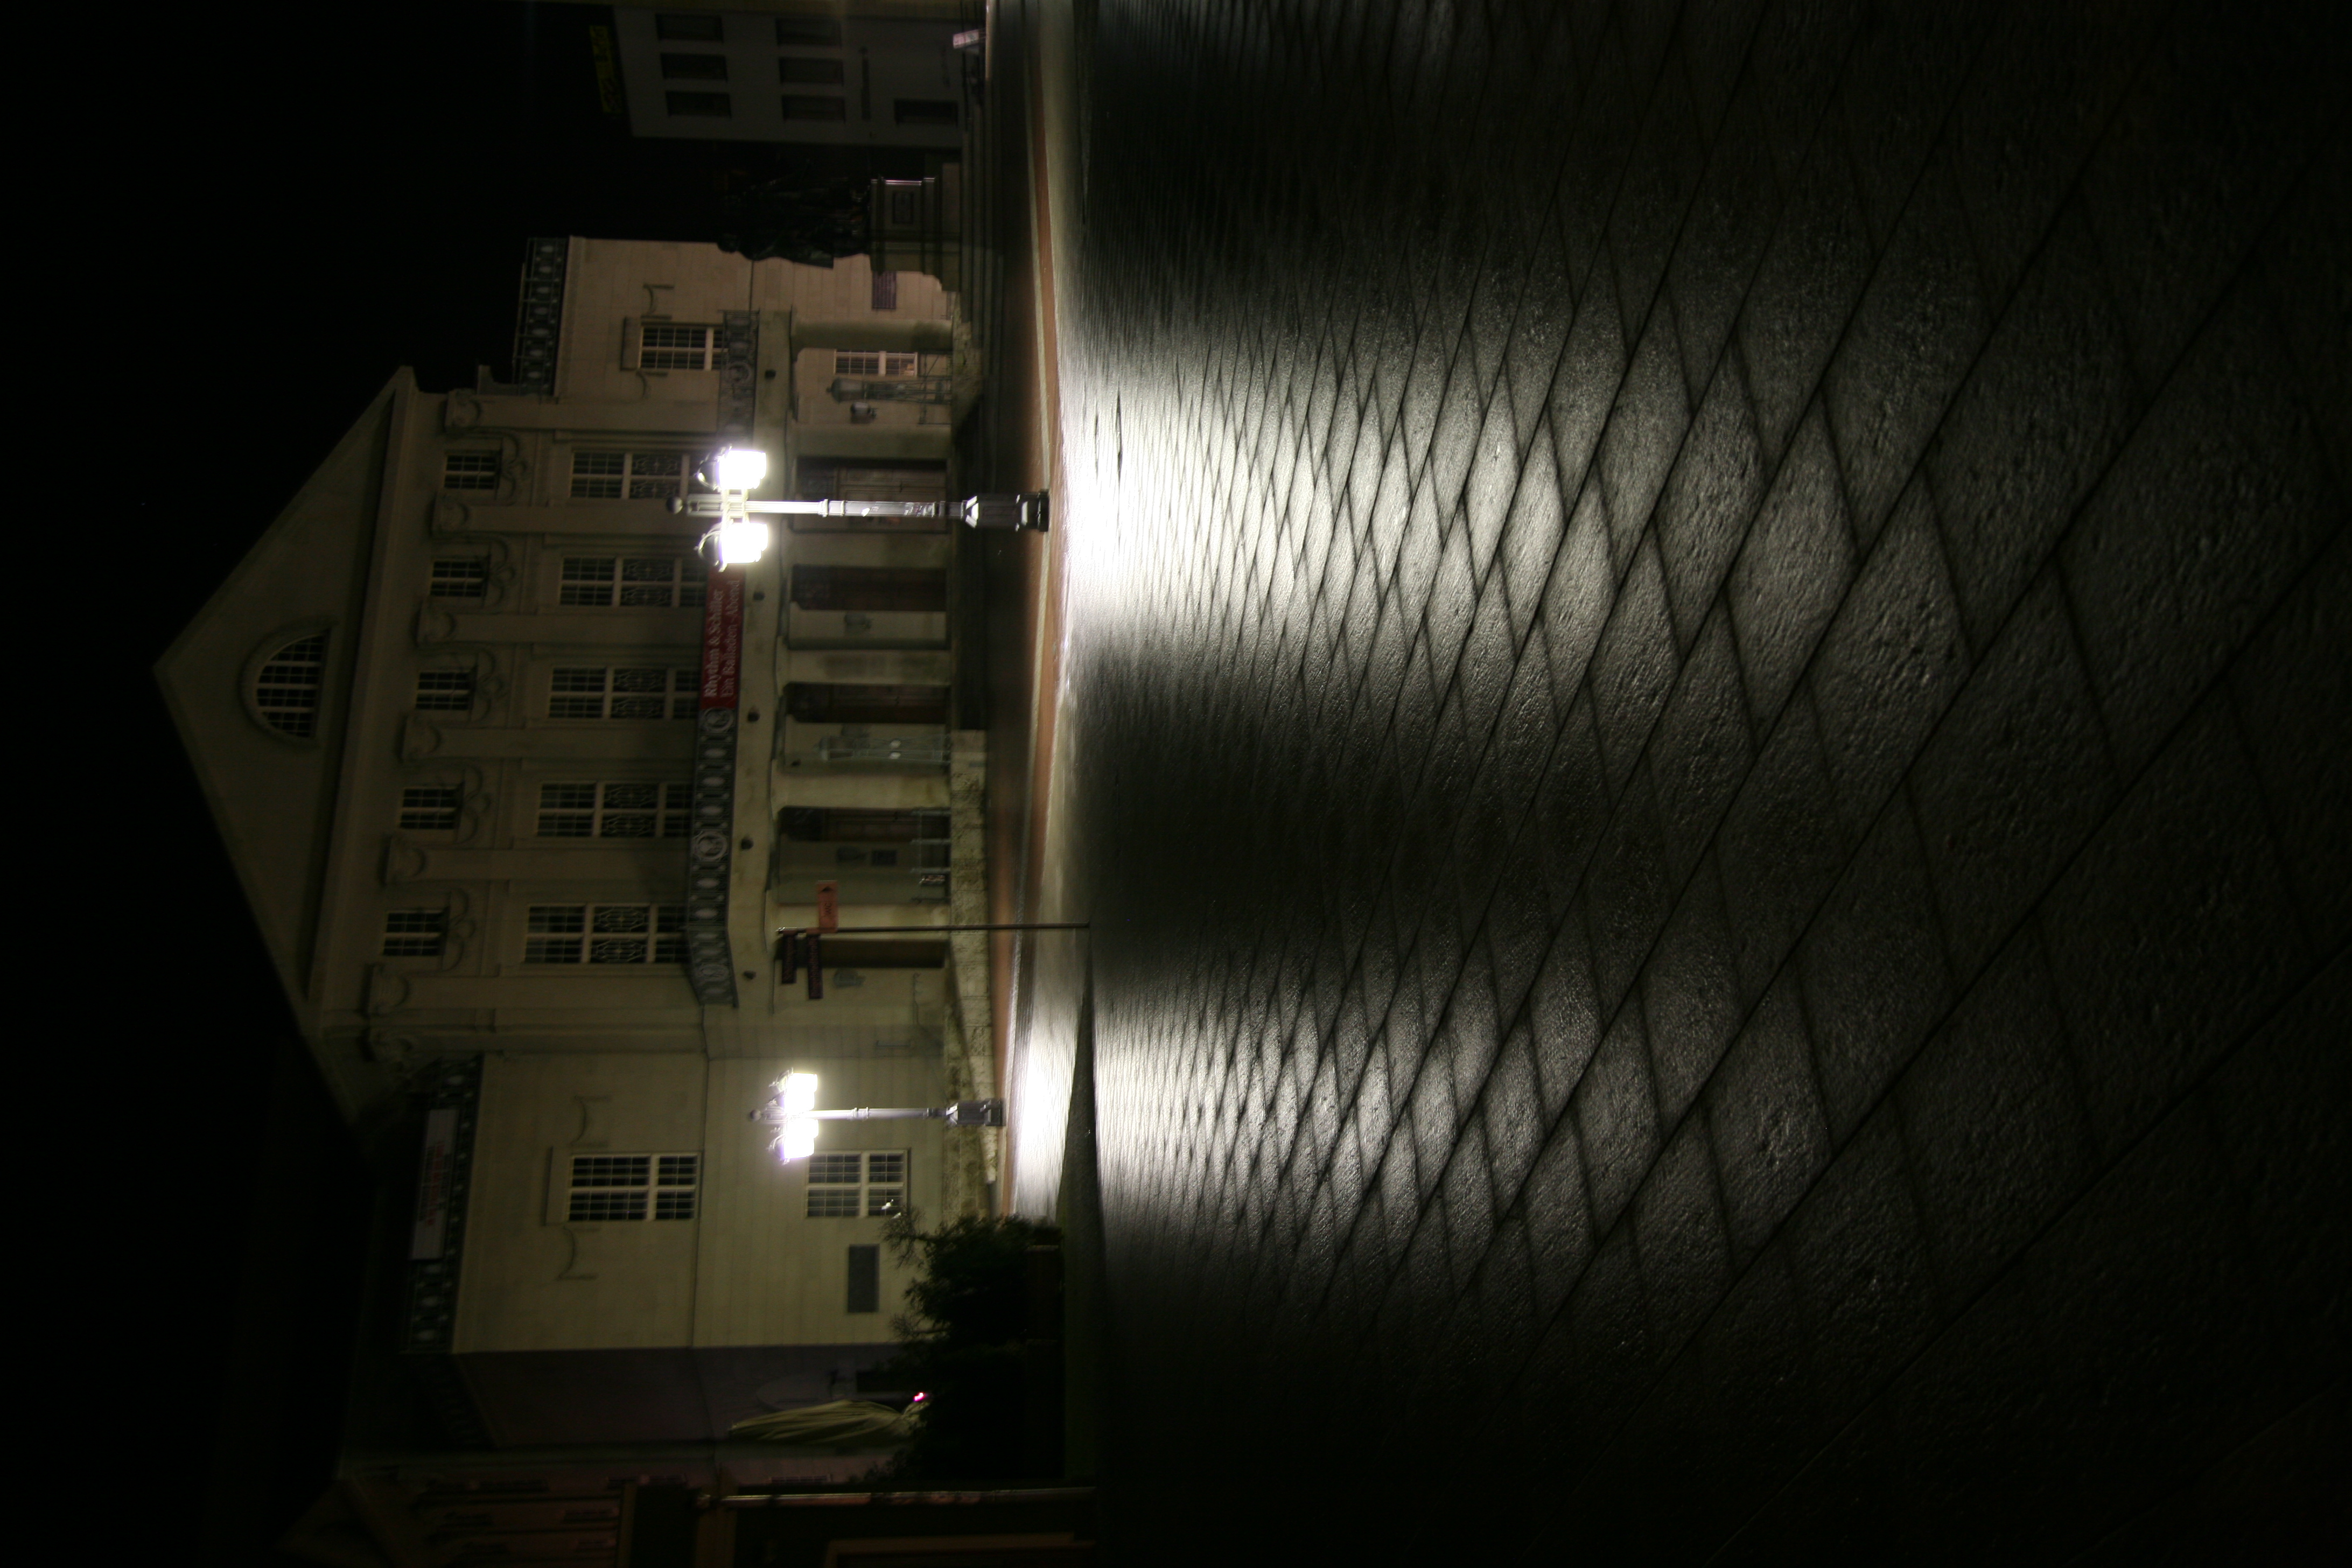
light, night, morning, dusk, evening, reflection, weather, darkness, street light, lighting, theatre, germany, allemagne, lampadaire, theater, shape, thuringia, weimar, nationaltheater, thuringe, th ringen